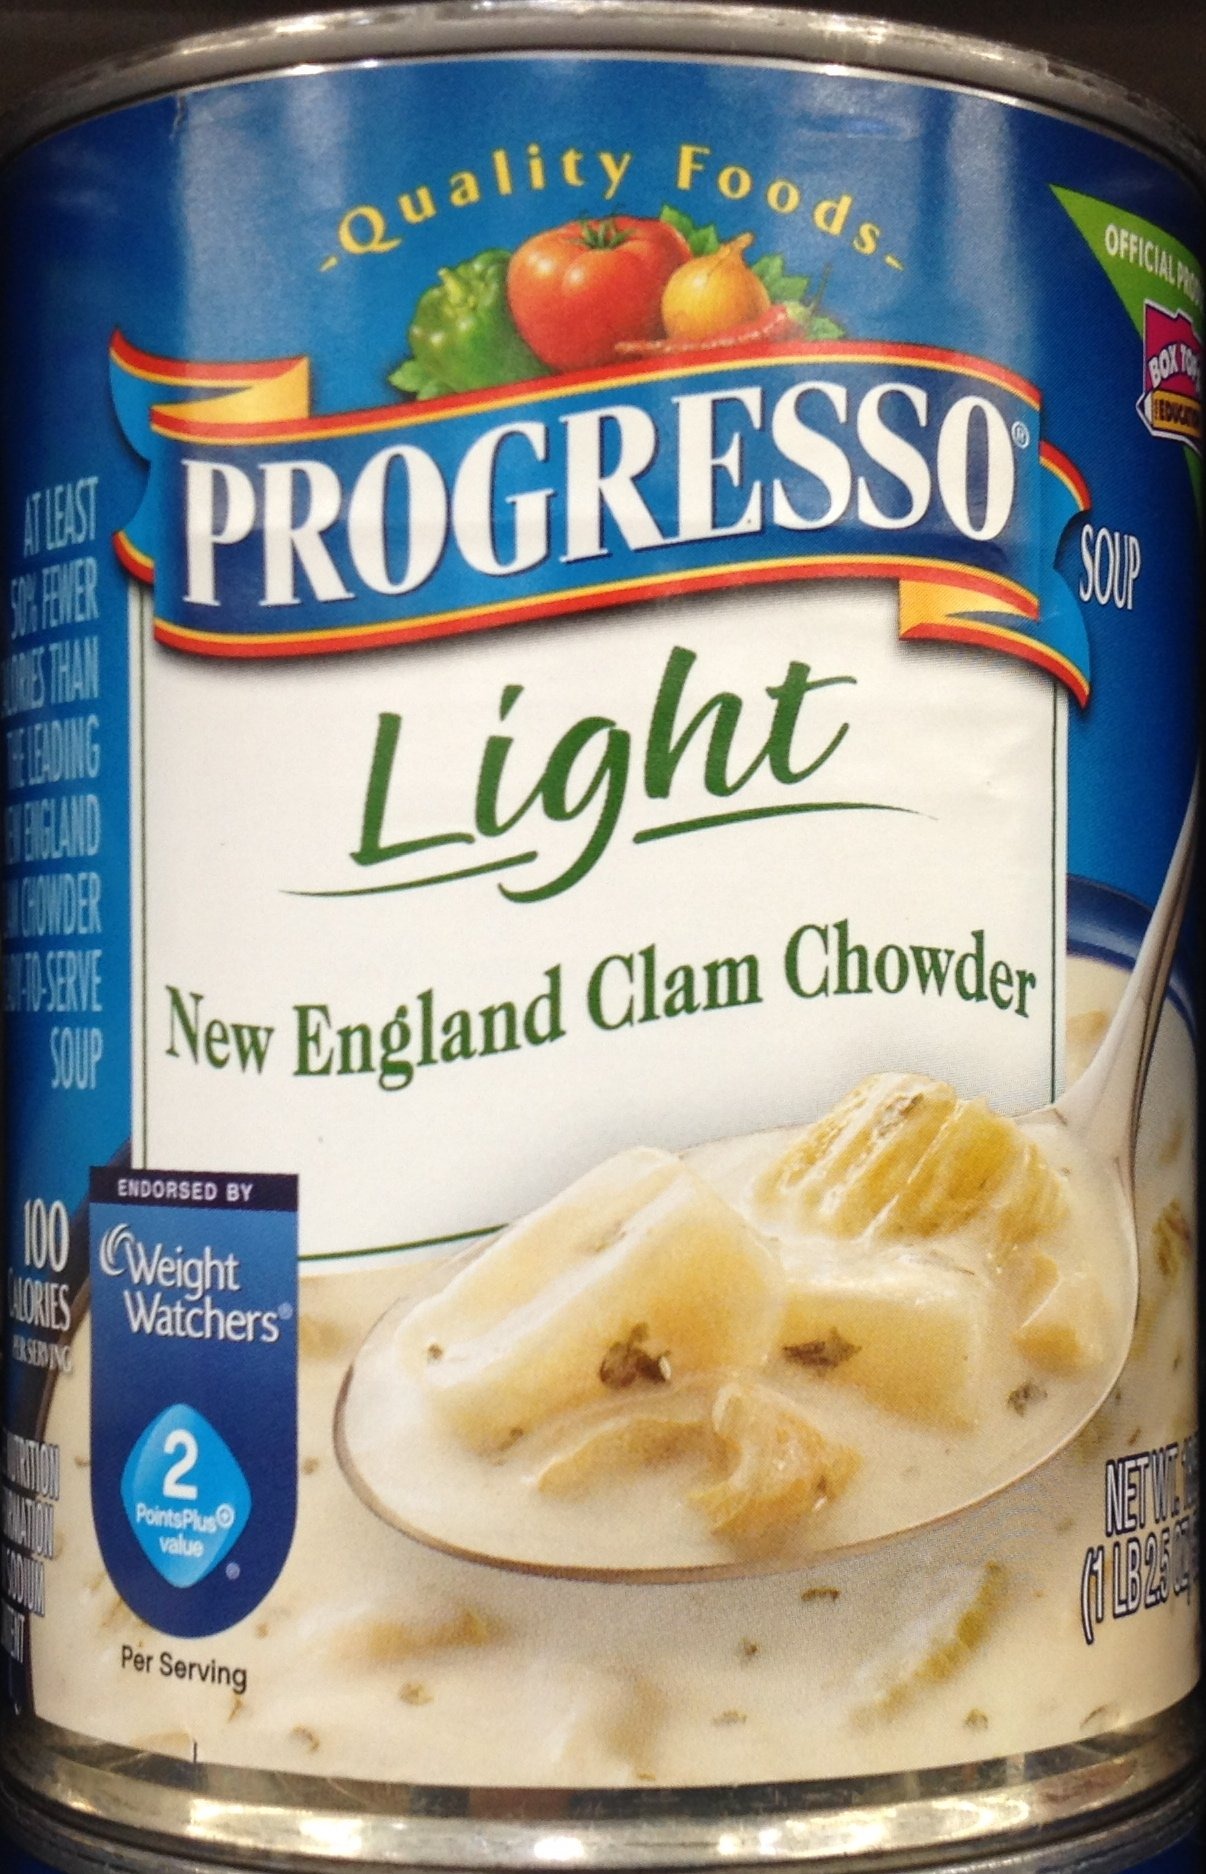
Item Name: Progresso Soup NEW ENGLAND CLAM CHOWDER Light 18.5oz (18 Cans)
Value: 333.0
Unit: Fl Oz

Price: 3.425